Rajatantra

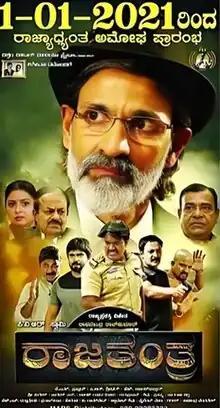
Official poster

Rajatantra is a 2021 Indian Kannada-language film directed by PVR Swamy in his directorial debut. The film stars Raghavendra Rajkumar. P.V.R. Swamy previously worked as a cinematographer for Raghavendra Rajkumar's "Ammana Mane" (2019). The film was the first release of 2021.